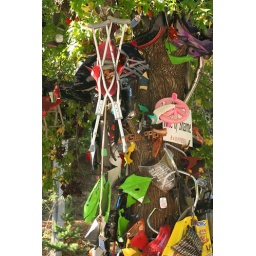
The tree of shame is where just some of the bike parts end up after a miscalculation in a turn